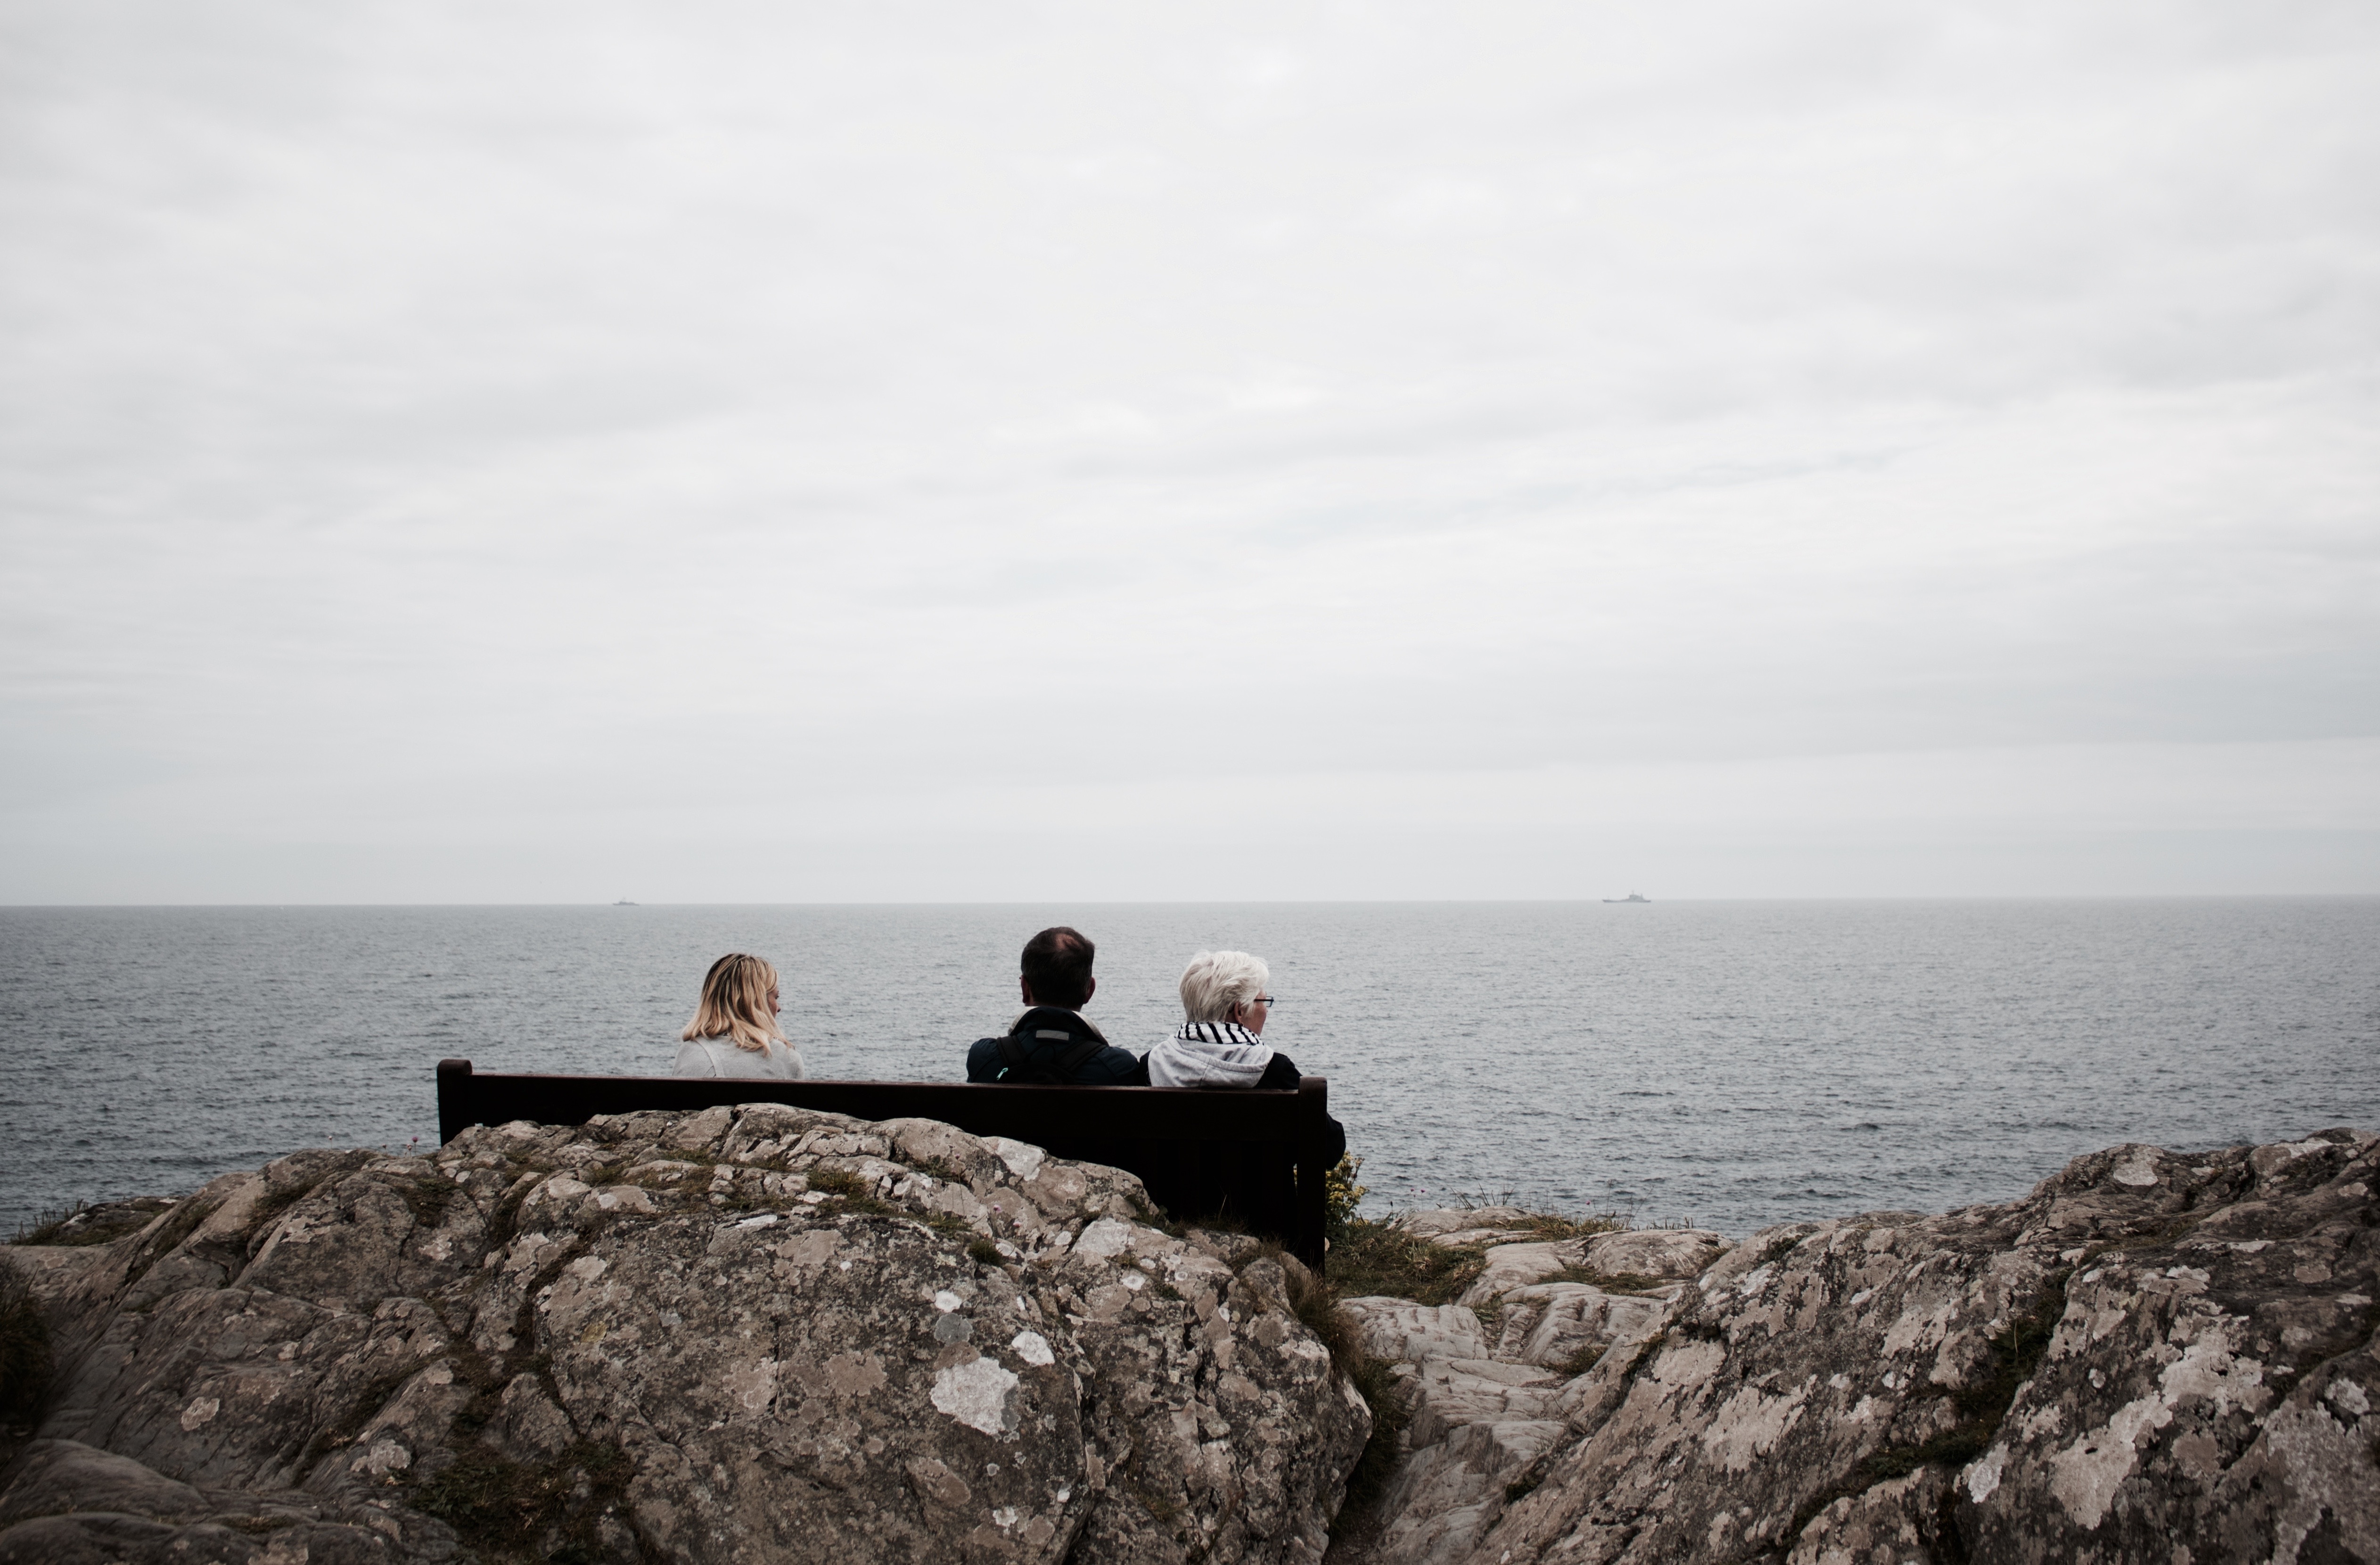
beach, sea, coast, rock, ocean, horizon, shore, wave, lake, cliff, bay, terrain, cape